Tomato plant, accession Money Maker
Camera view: bottom (45 deg); turntable rotation: 240 degrees
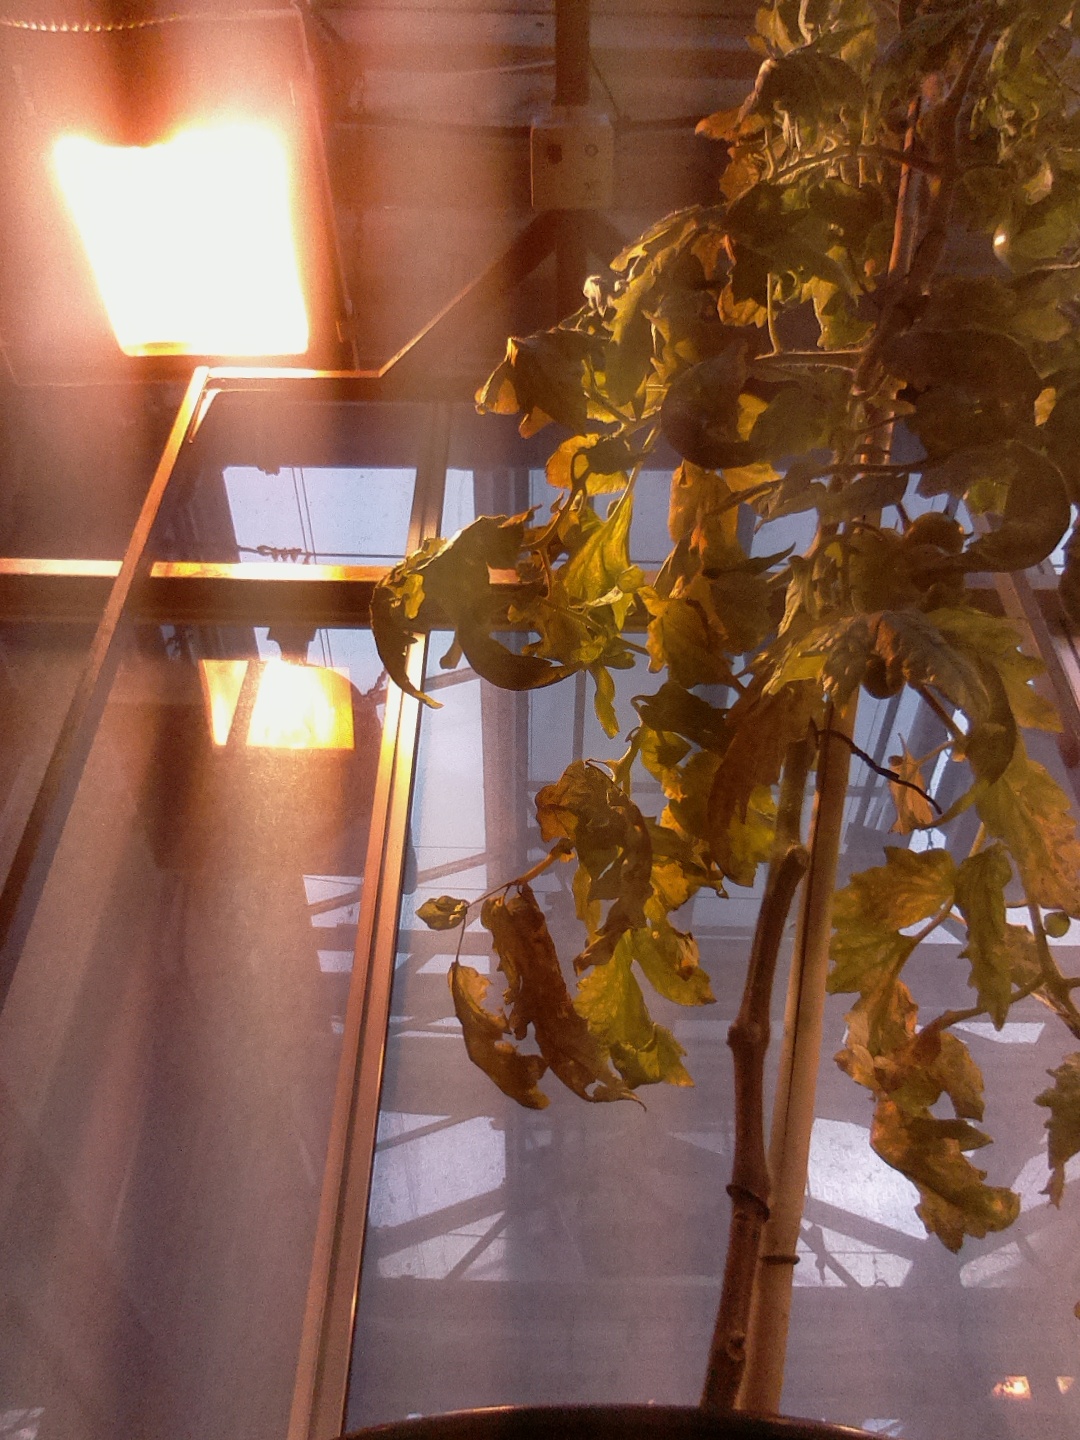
BBCH growth stage 77: 70%-80% of final fruit size